Rhön Cycleway

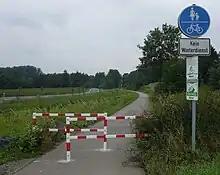
Cycle path at Tann/Rhön, signage

The fate of Tann has for centuries always been associated with the border. Formerly it lay on the boundary between the territories of the bishops of Würzburg, the abbots of Fulda, the Hessian landgraves, the counts of Henneberg and their successors, the dukes of Saxony. So Tann initially belonged to Fulda before becoming an imperial estate; it became Bavarian in 1806, then Prussia and, in 1945, Hessian. Until German Unity Tann was a border community in the GDR. Lying beside a farm track beside the banks of the Ulster and a narrow road that links sleepy little Ulster villages, the route makes its way to Hilders. A few hundred metres beyond the hamlet of Aura. the Milseburg Cycleway branches off.